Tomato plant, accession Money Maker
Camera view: horizontal (90 deg, fisheye); turntable rotation: 300 degrees
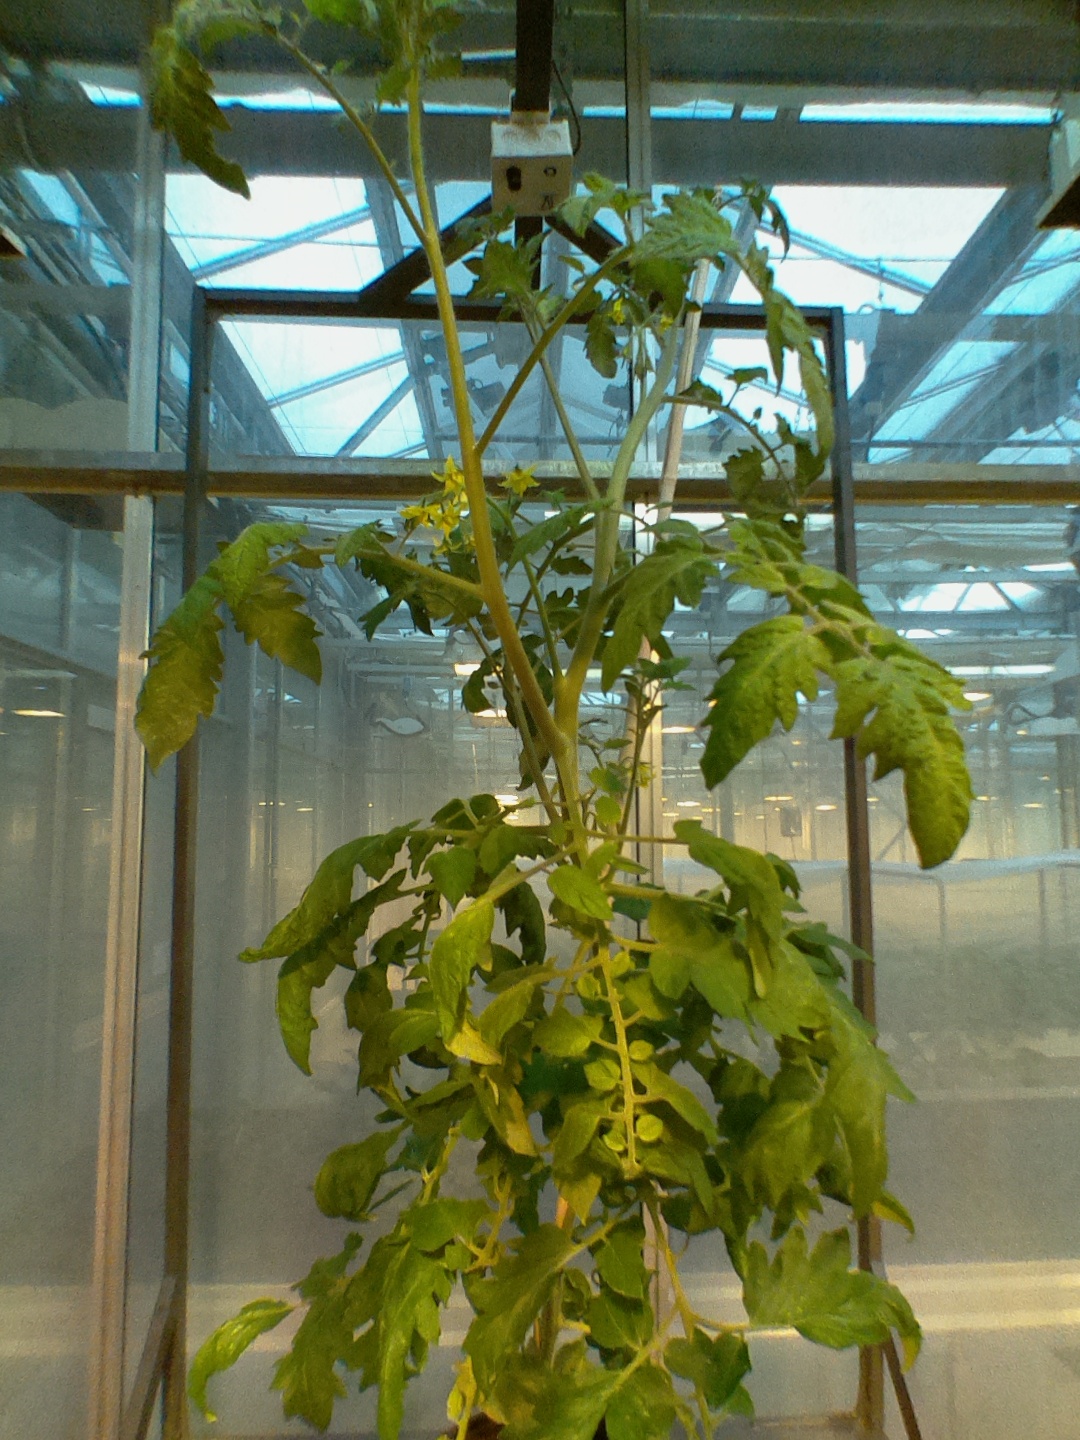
BBCH growth stage 70: Fruits at the main stem or branches visibles